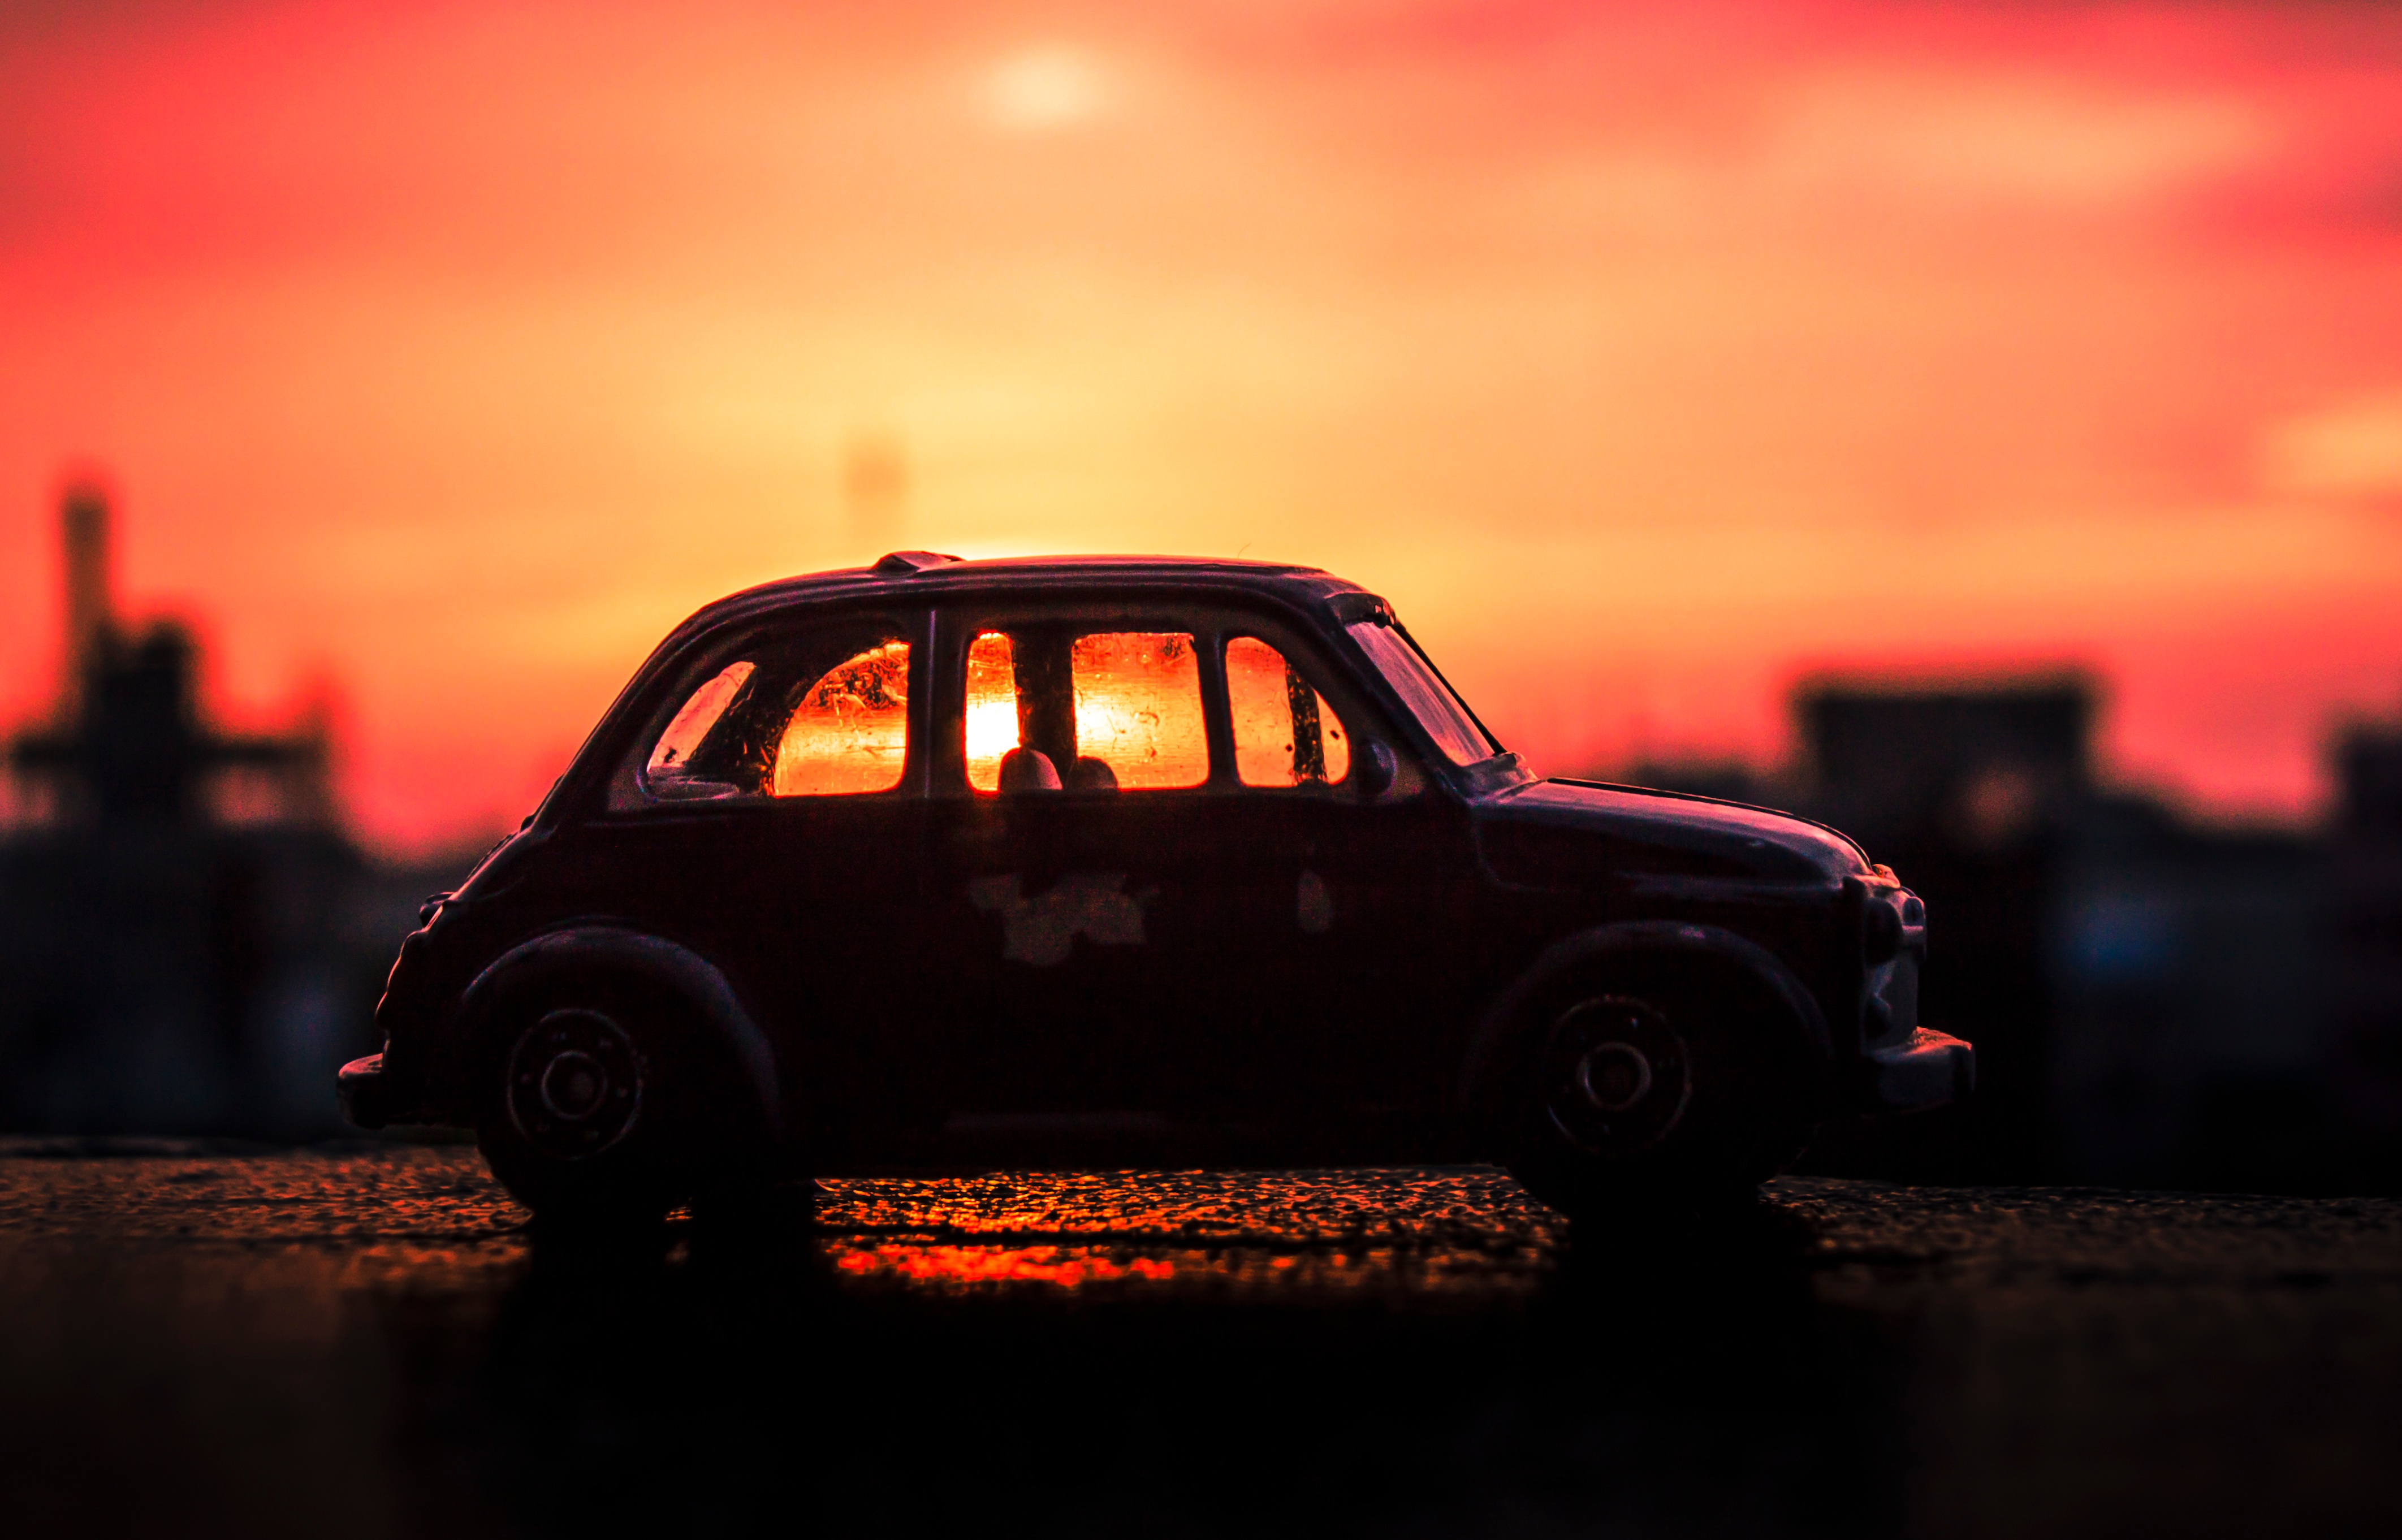
car, evening, vehicle, city car, land vehicle, auto racing, automobile make, off roading